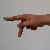
The image shows a hand gesture representing the letter 'P' in Indian Sign Language.